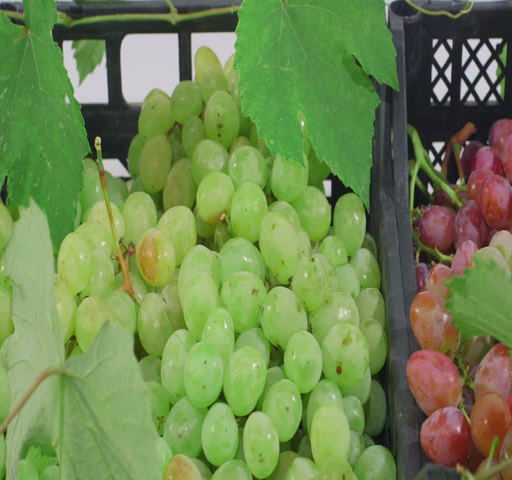
different varieties of grapes in the boxes ready for sale , dolly shot